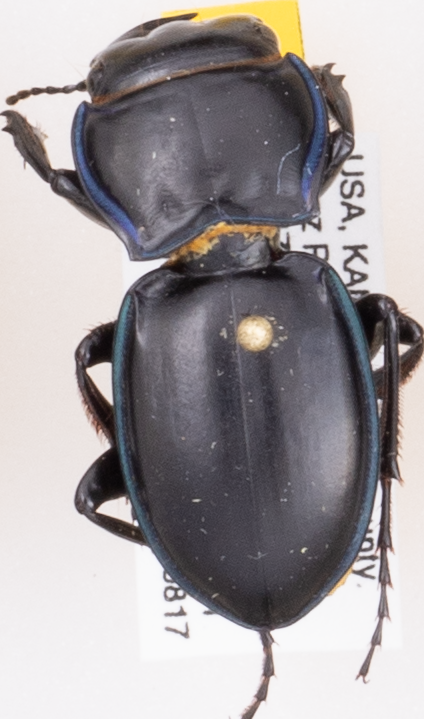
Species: Pasimachus elongatus
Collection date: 2015-08-17
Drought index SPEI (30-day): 0.318
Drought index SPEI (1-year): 0.454
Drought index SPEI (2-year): -0.27